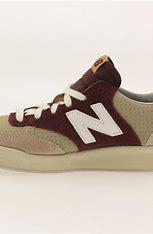
Brand: New
Model: Balance New Balance 300